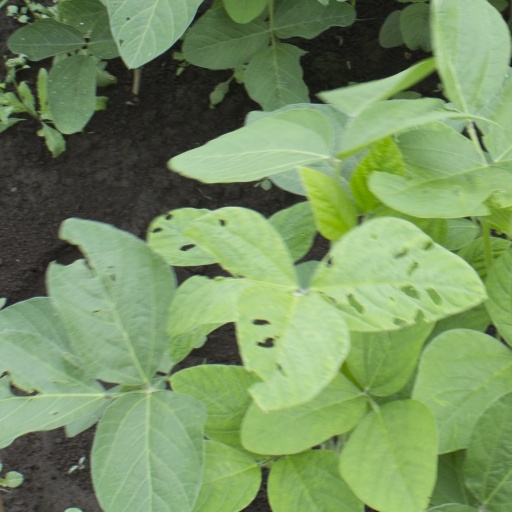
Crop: soybean